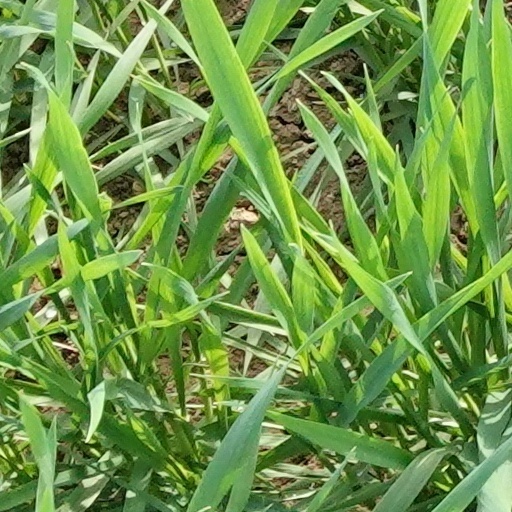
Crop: wheat